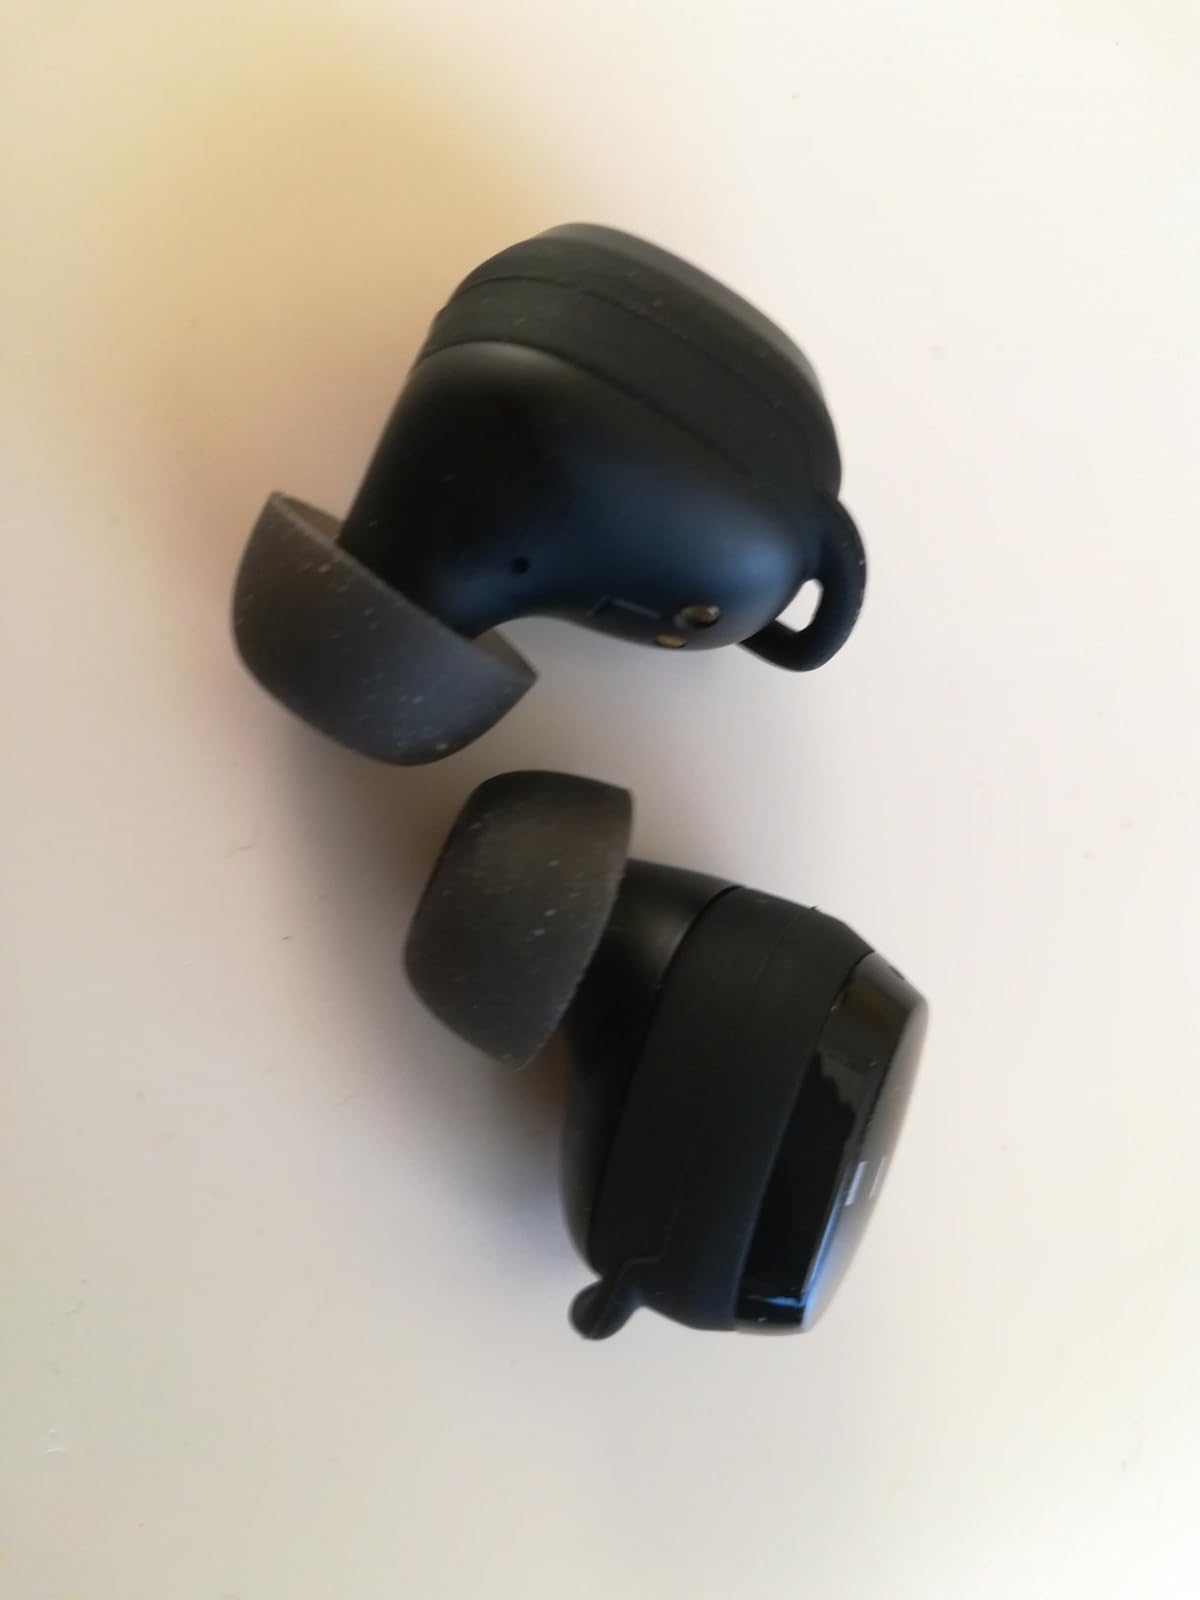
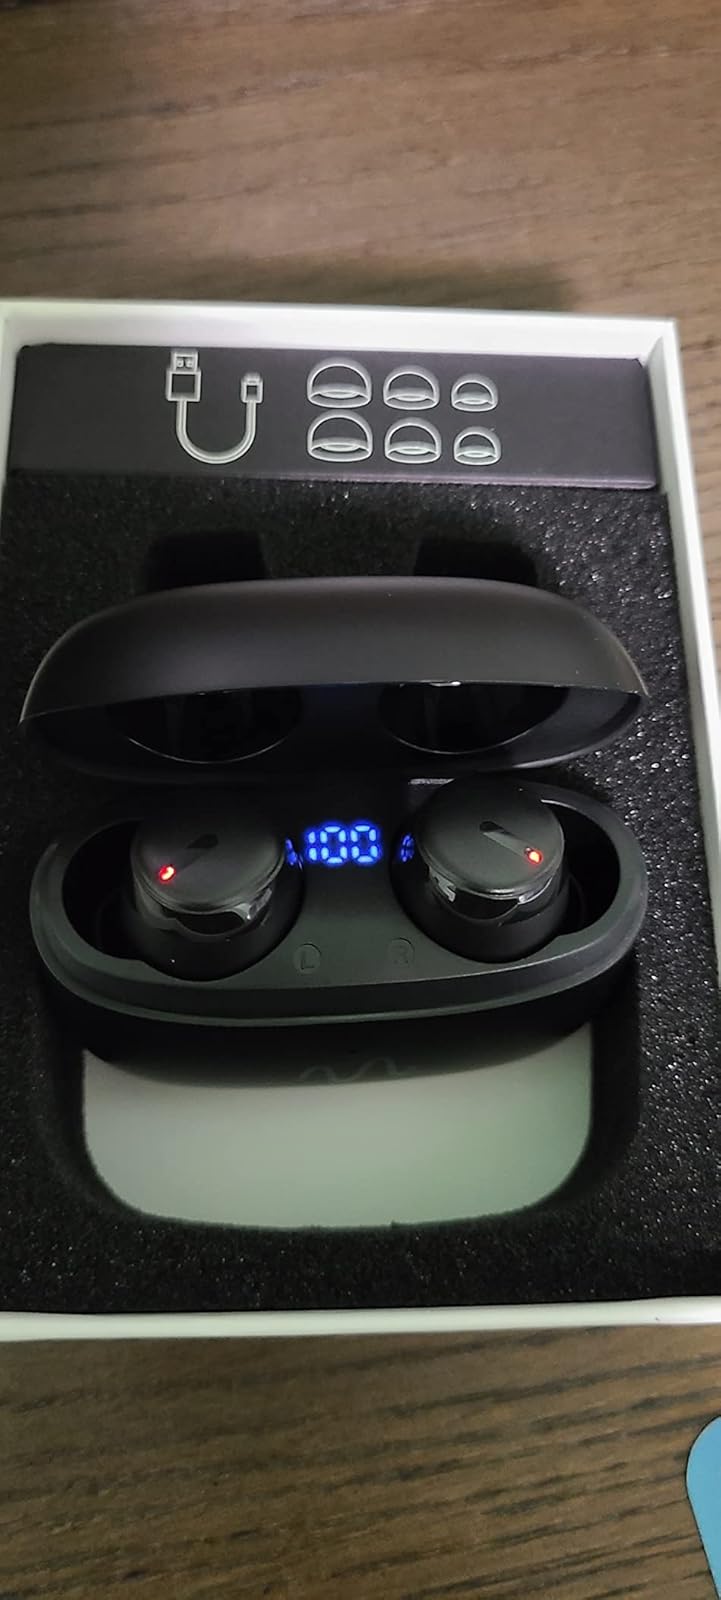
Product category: earbuds
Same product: no